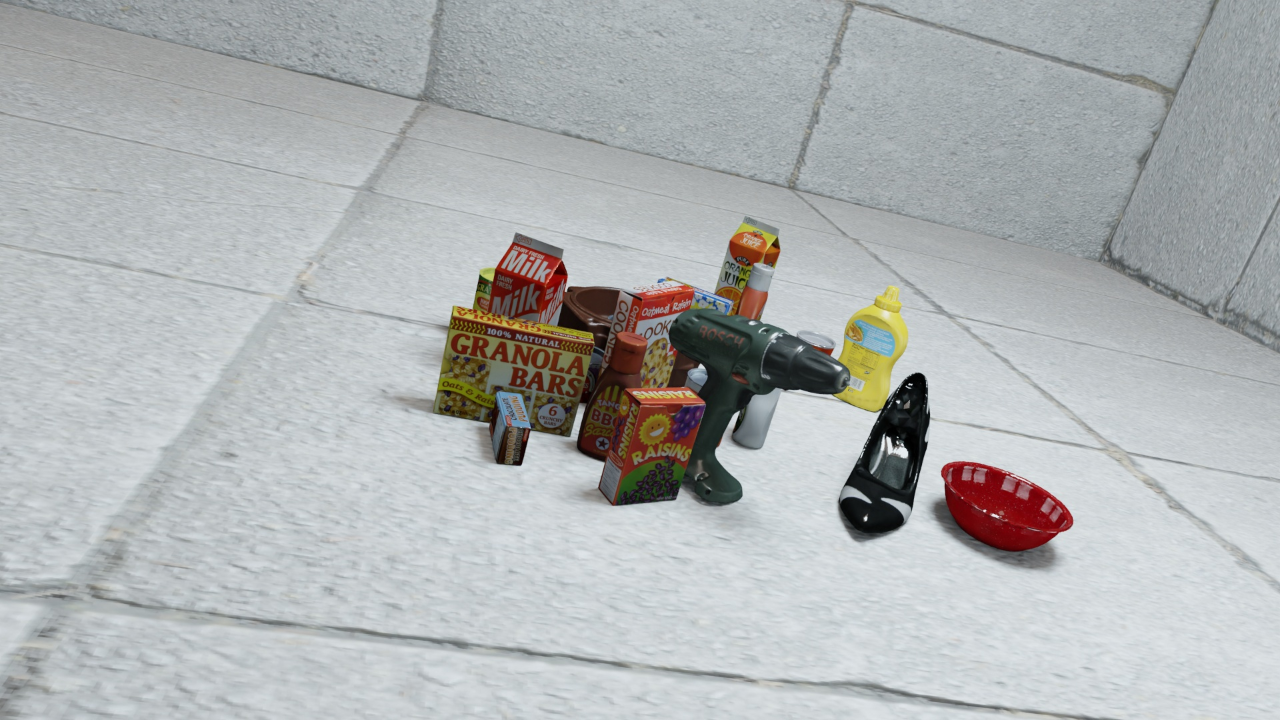
Question:
What are the five normalized (x, y) points between 0 and 1 in the image that outline the grasp plane for the carton of orange juice? Your answer should be as Grasp center: [], Left finger base: [], Right finger base: [], Left finger tip: [], Right finger tip: [].
Answer: Grasp center: [0.600781, 0.297222], Left finger base: [0.6, 0.304167], Right finger base: [0.601562, 0.2875], Left finger tip: [0.595313, 0.340278], Right finger tip: [0.596875, 0.325]